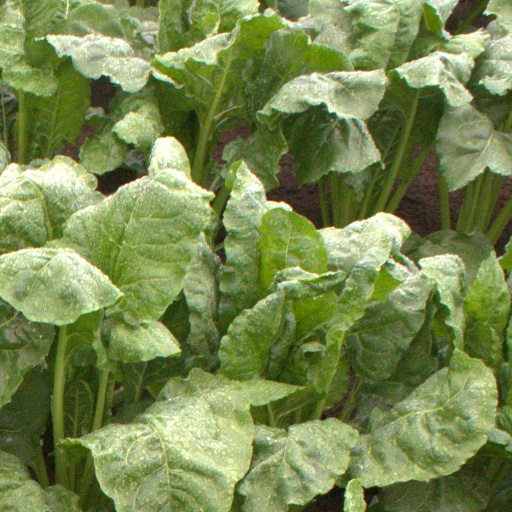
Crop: sugar beet